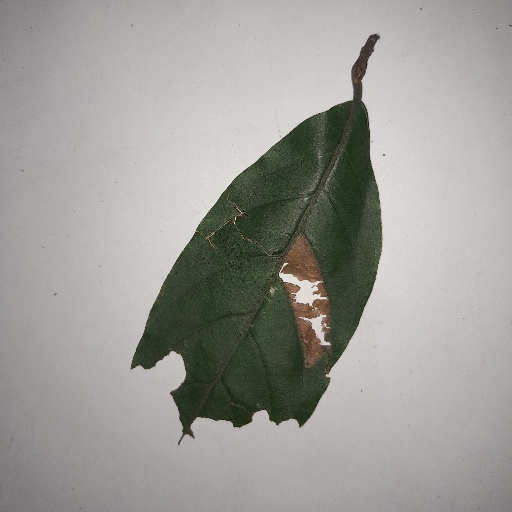
Species: HariTaki
Leaf condition: Bacterial Spot